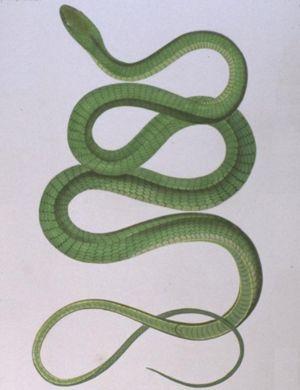
Dendrelaphis punctulatus est une espèce de serpents de la famille des Colubridae.